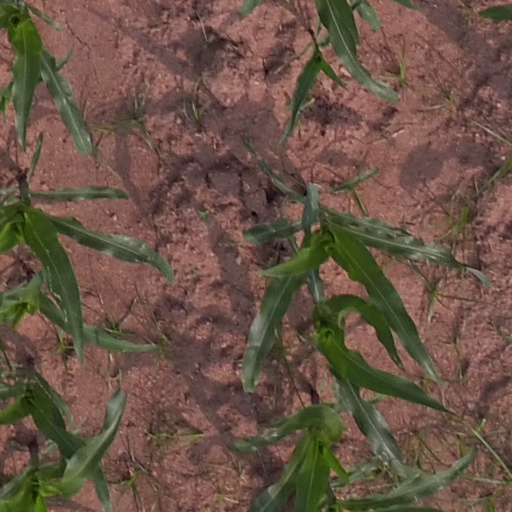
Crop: maize; corn